2020 World Junior Ice Hockey Championships – Division III

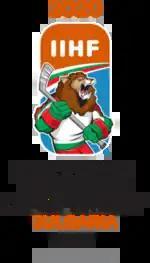

The 2020 World Junior Ice Hockey Championship Division III was an international ice hockey tournament organized by the International Ice Hockey Federation. It was played in Sofia, Bulgaria, from 13 to 19 January 2020. Eight teams participated in the competition; they were drawn into two preliminary round groups of four: the top two teams from each group played in the semifinals in a four-team bracket for a chance to play for promotion to Division II B, while the bottom two teams in each group played in placement rounds for 5th to 8th place. Iceland won the tournament.